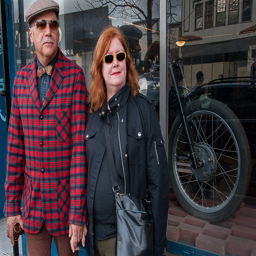
A OLD COUPLE STANDING NEXT TO EACH OTHER HOLDING HANDS
two people standing in front of a motorcycle
A man and woman stand outside a motorcycle shop
Mature couple standing outside of shop window with motorcycle on display.
An older couple holding hands in front of a store.